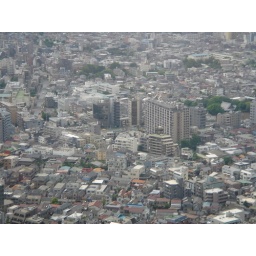
from the Tokyo city govt. building in Shinjuku--observatory on 45th floor